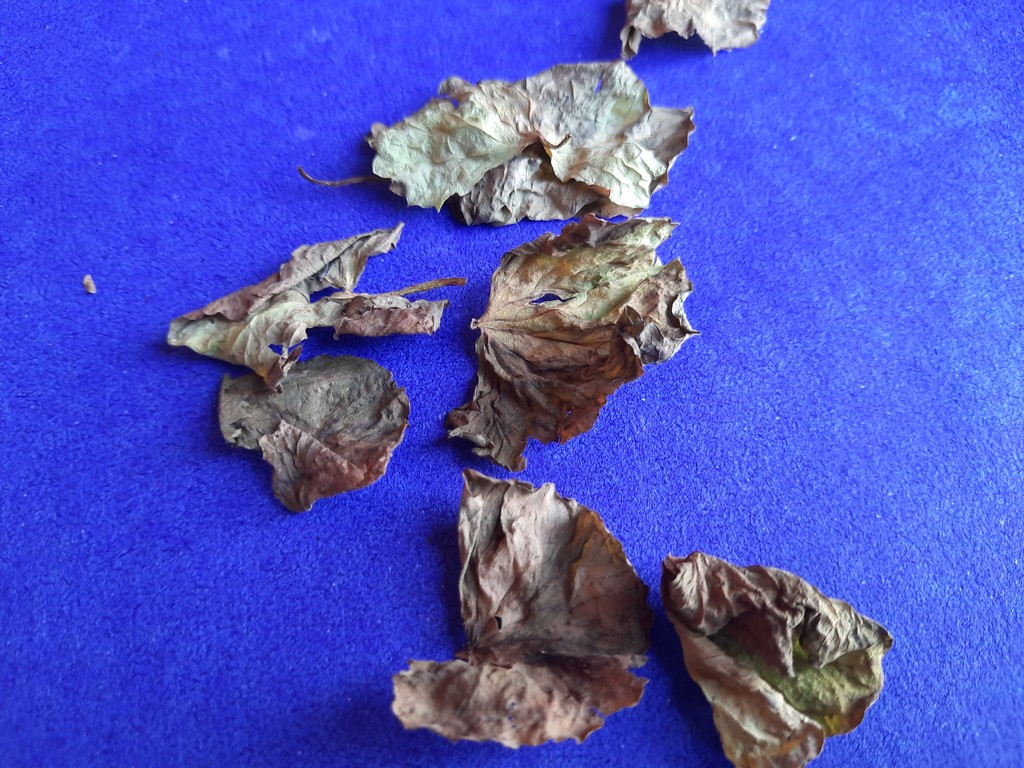
Label: Dried